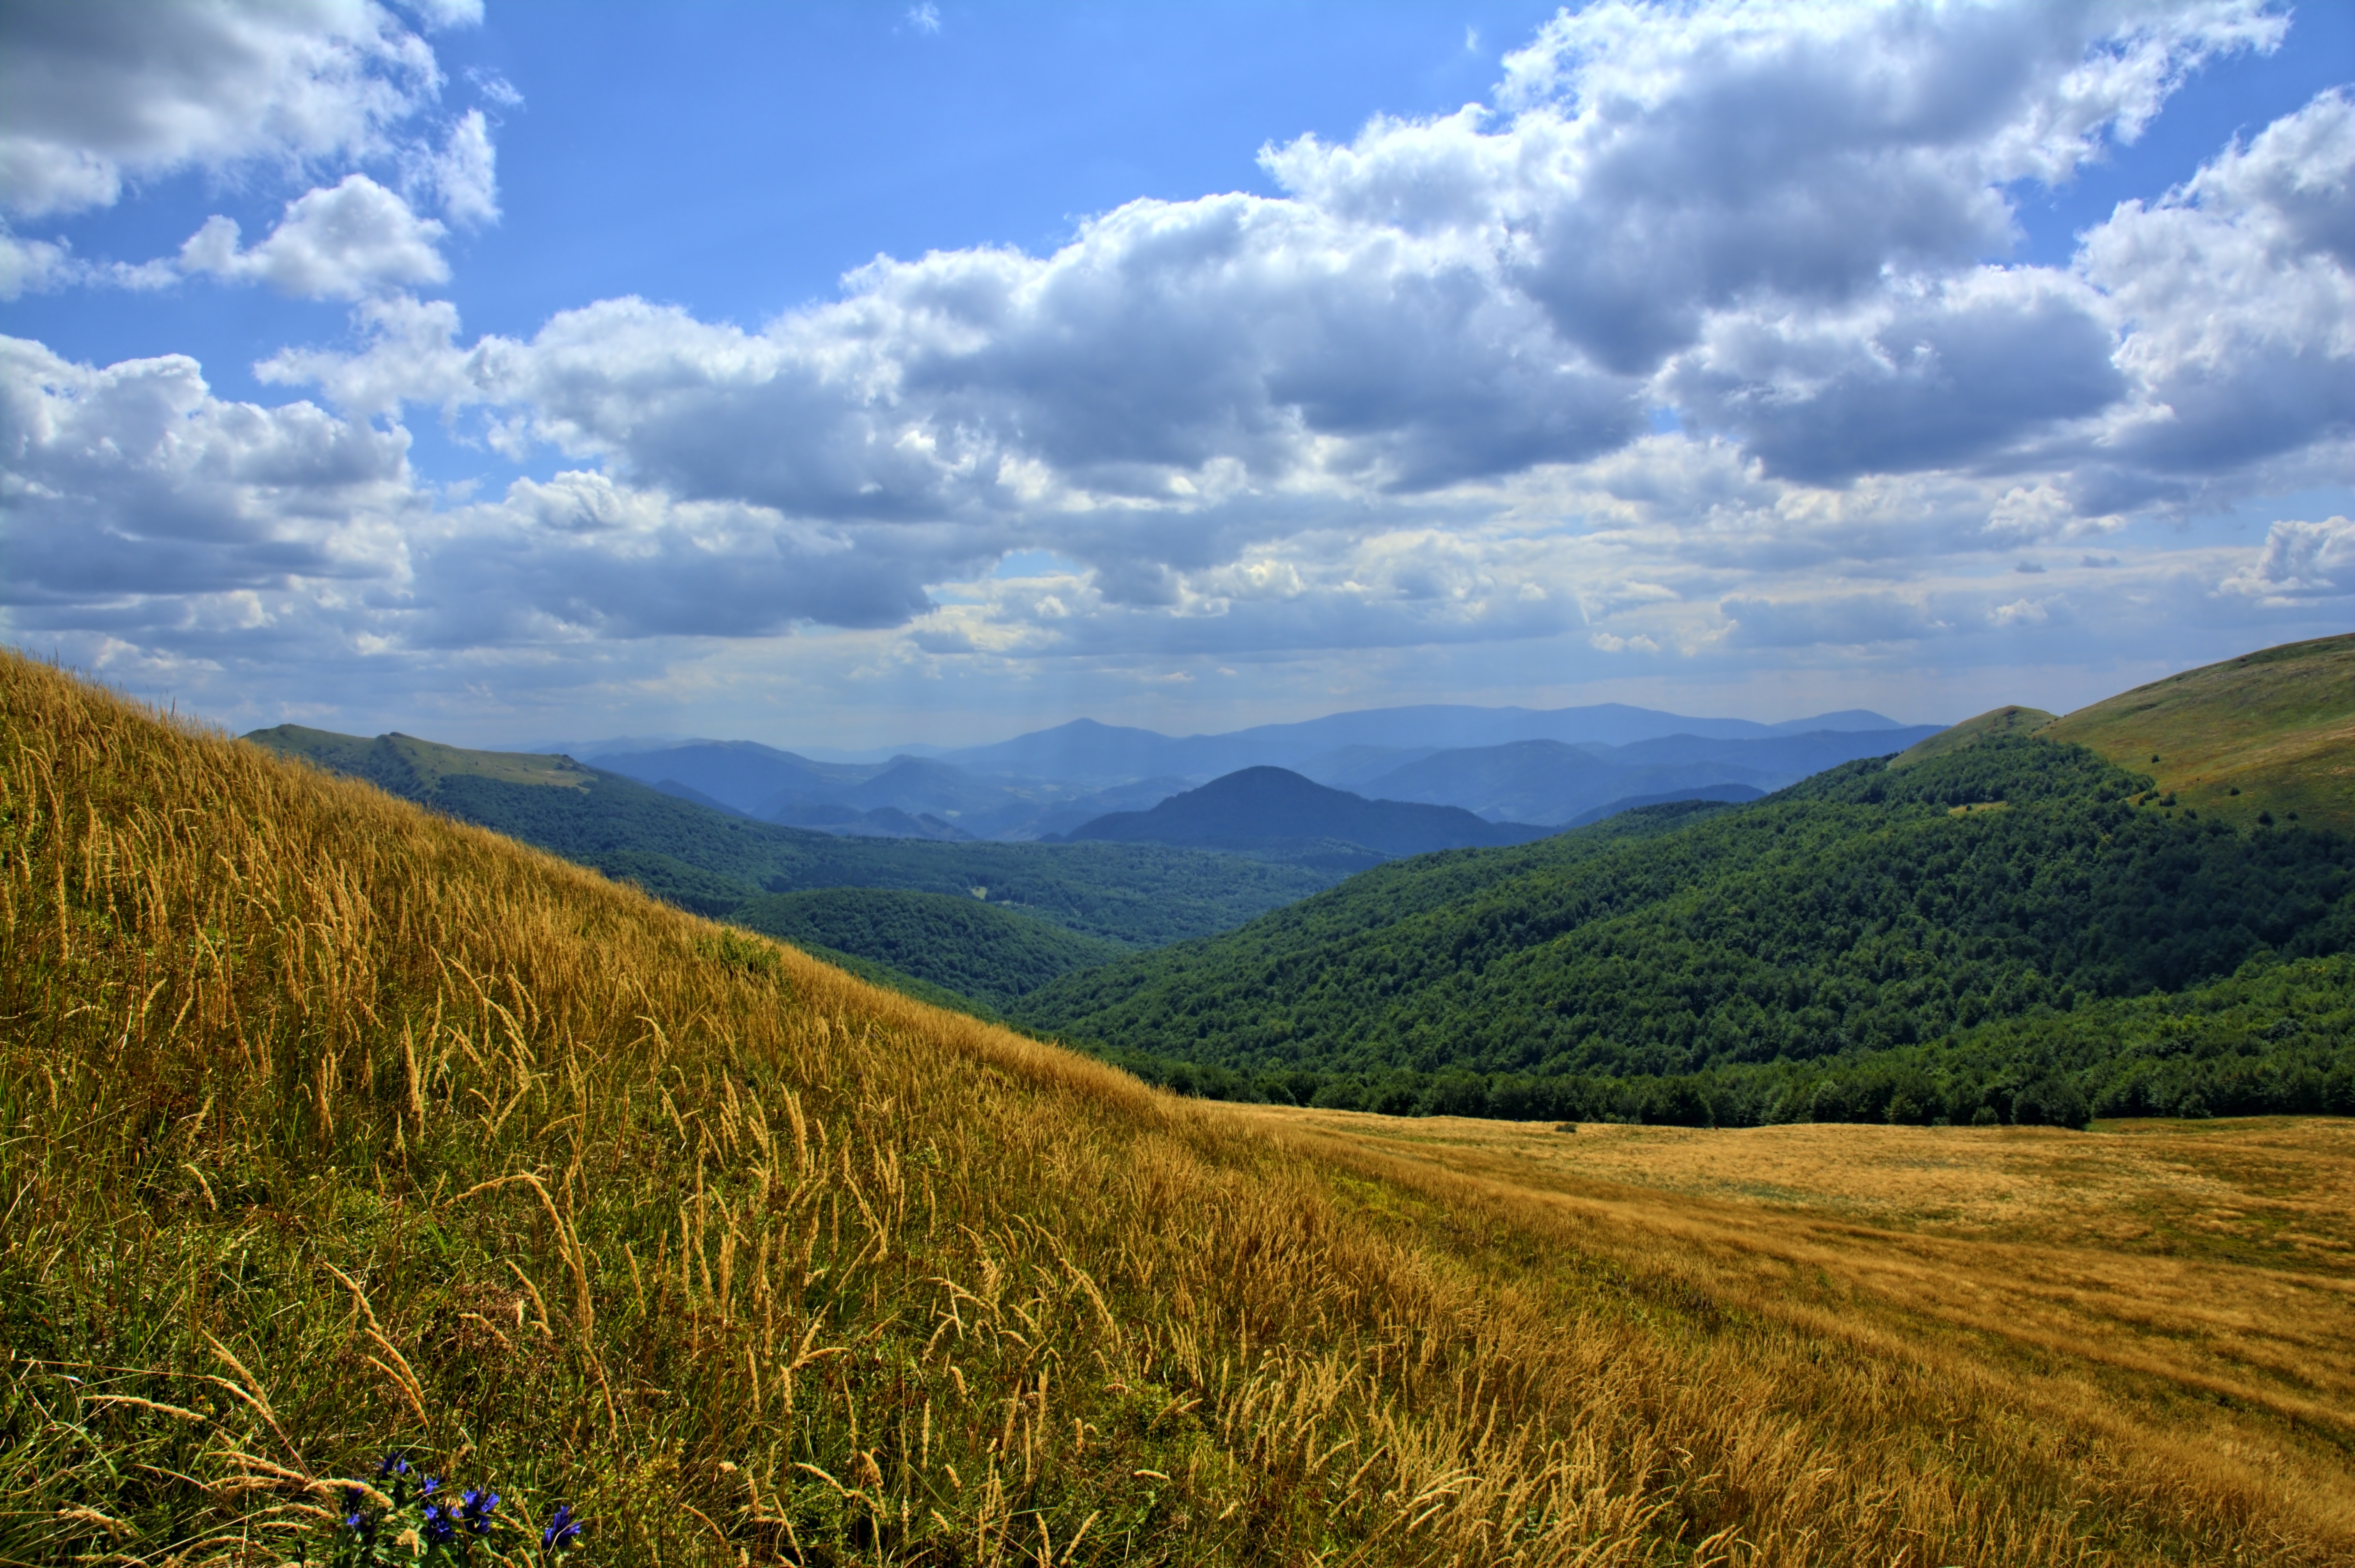
landscape, tree, nature, grass, horizon, wilderness, mountain, cloud, sky, trail, field, meadow, prairie, morning, hill, view, valley, mountain range, panorama, travel, green, pasture, autumn, holiday, blue, agriculture, tourism, highland, ridge, plain, blue sky, top view, sunny, colors, holidays, mountains, grassland, poland, plateau, fell, habitat, loch, time of year, ecosystem, steppe, tops, the silence, peace of mind, rural area, bieszczady, the horizon, beech berdo, tarnica, natural environment, geographical feature, grass family, mountainous landforms